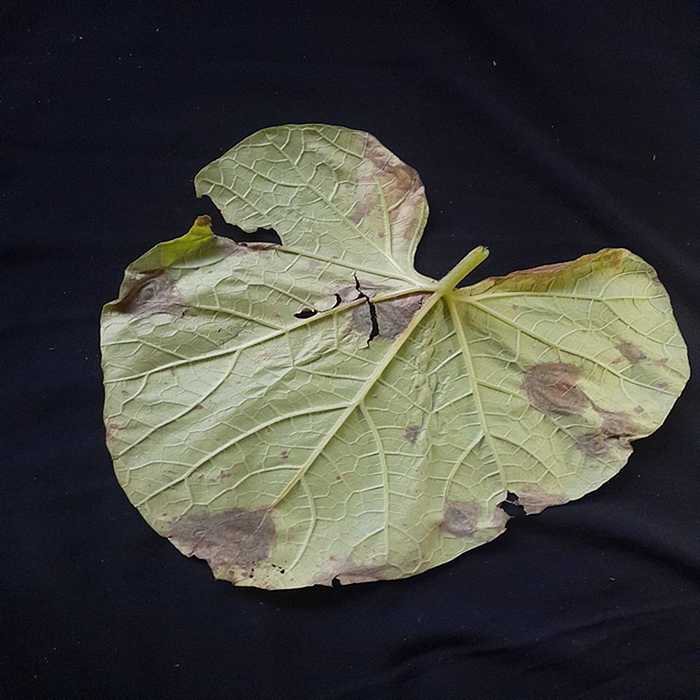
Plant: Bottle gourd
Label: Downey mildew